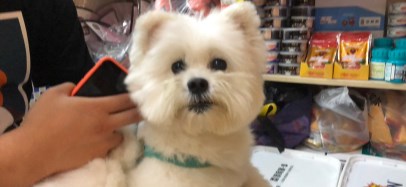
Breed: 3083-n000117-Bichon_Frise